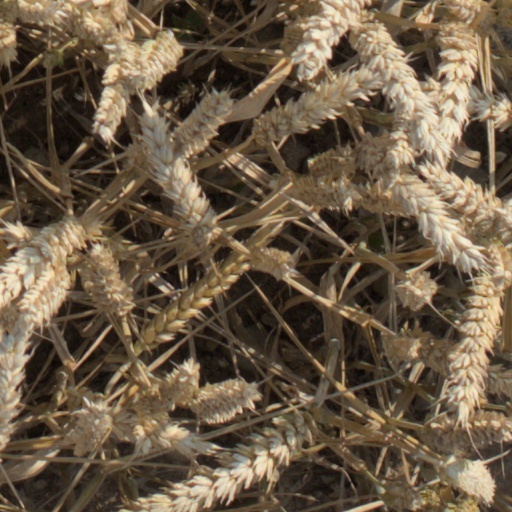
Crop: wheat